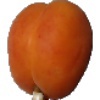
Label: apricot